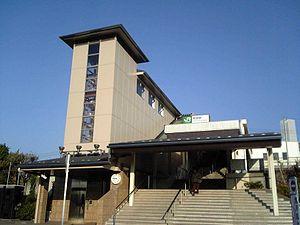
La gare de Kamonomiya est une gare ferroviaire située dans la ville d'Odawara, dans la préfecture de Kanagawa au Japon. Elle est exploitée par la JR East.